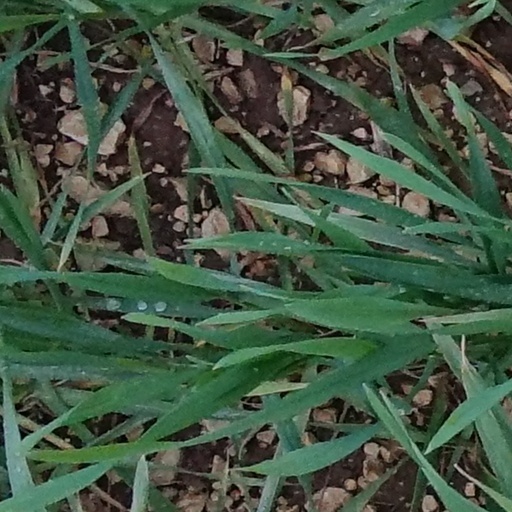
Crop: wheat